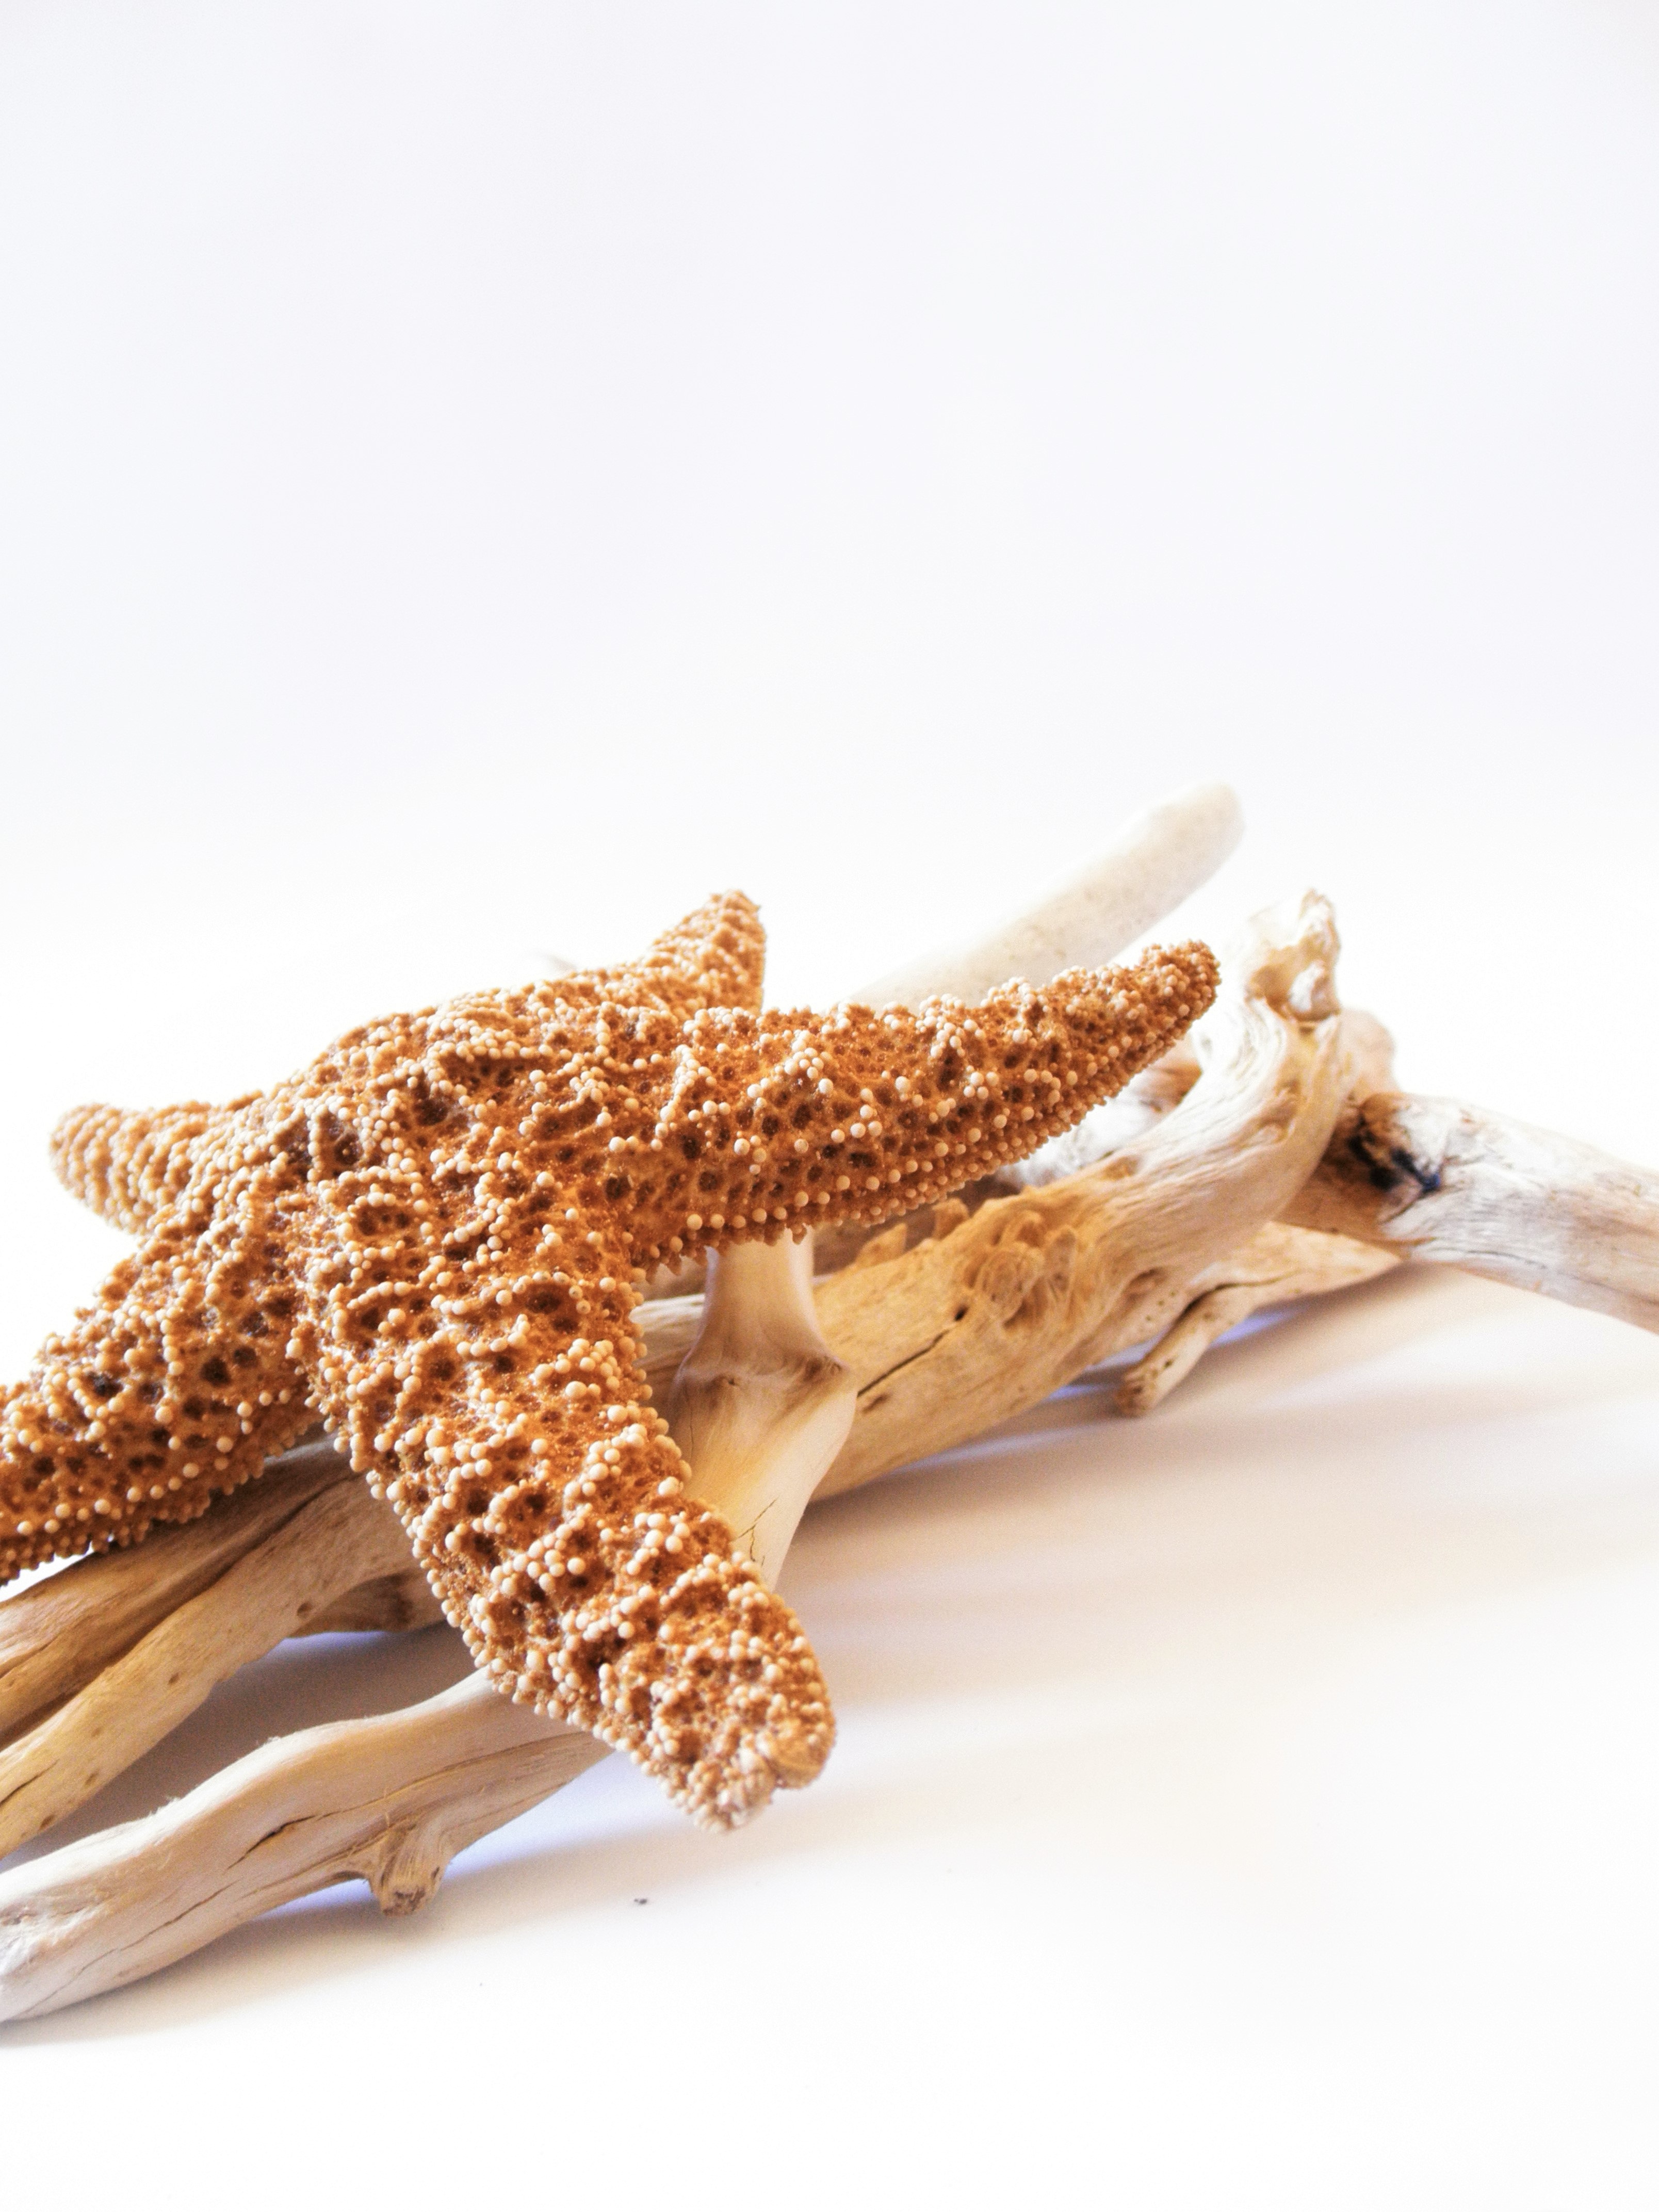
hand, driftwood, food, dried, starfish, jewellery, decorative, marine, fashion accessory